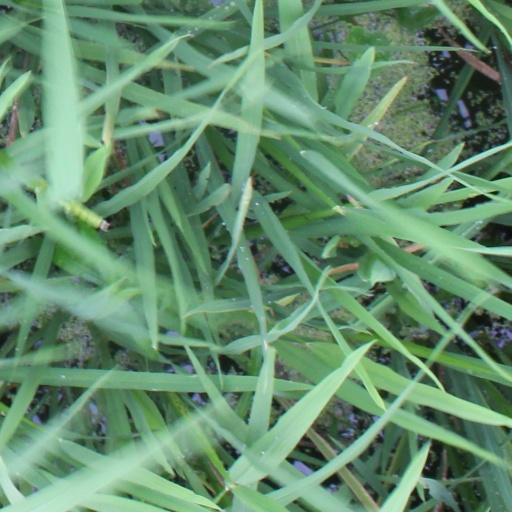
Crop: rice